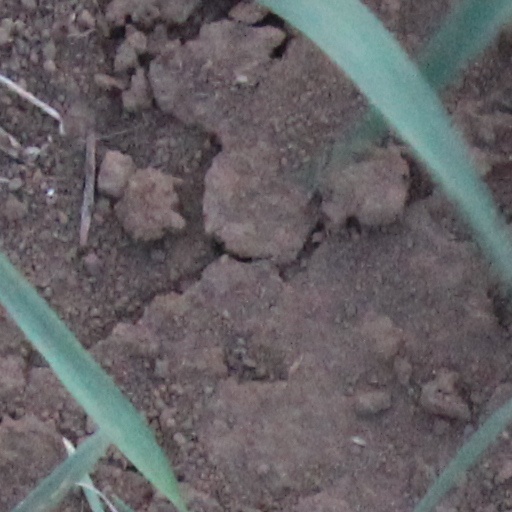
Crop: wheat